Public housing estates in Tuen Mun

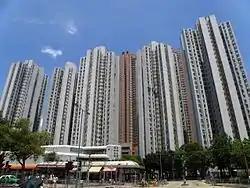
Prime View Garden

Prime View Garden is a Home Ownership Scheme and Private Sector Participation Scheme court in Castle Peak Road (San Hui Section), Tuen Mun. It was jointly developed by the Hong Kong Housing Authority and New World Development in 1985. It has totally five blocks.